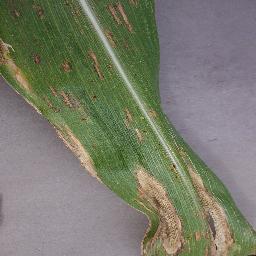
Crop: corn
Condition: (maize)_northern_blight